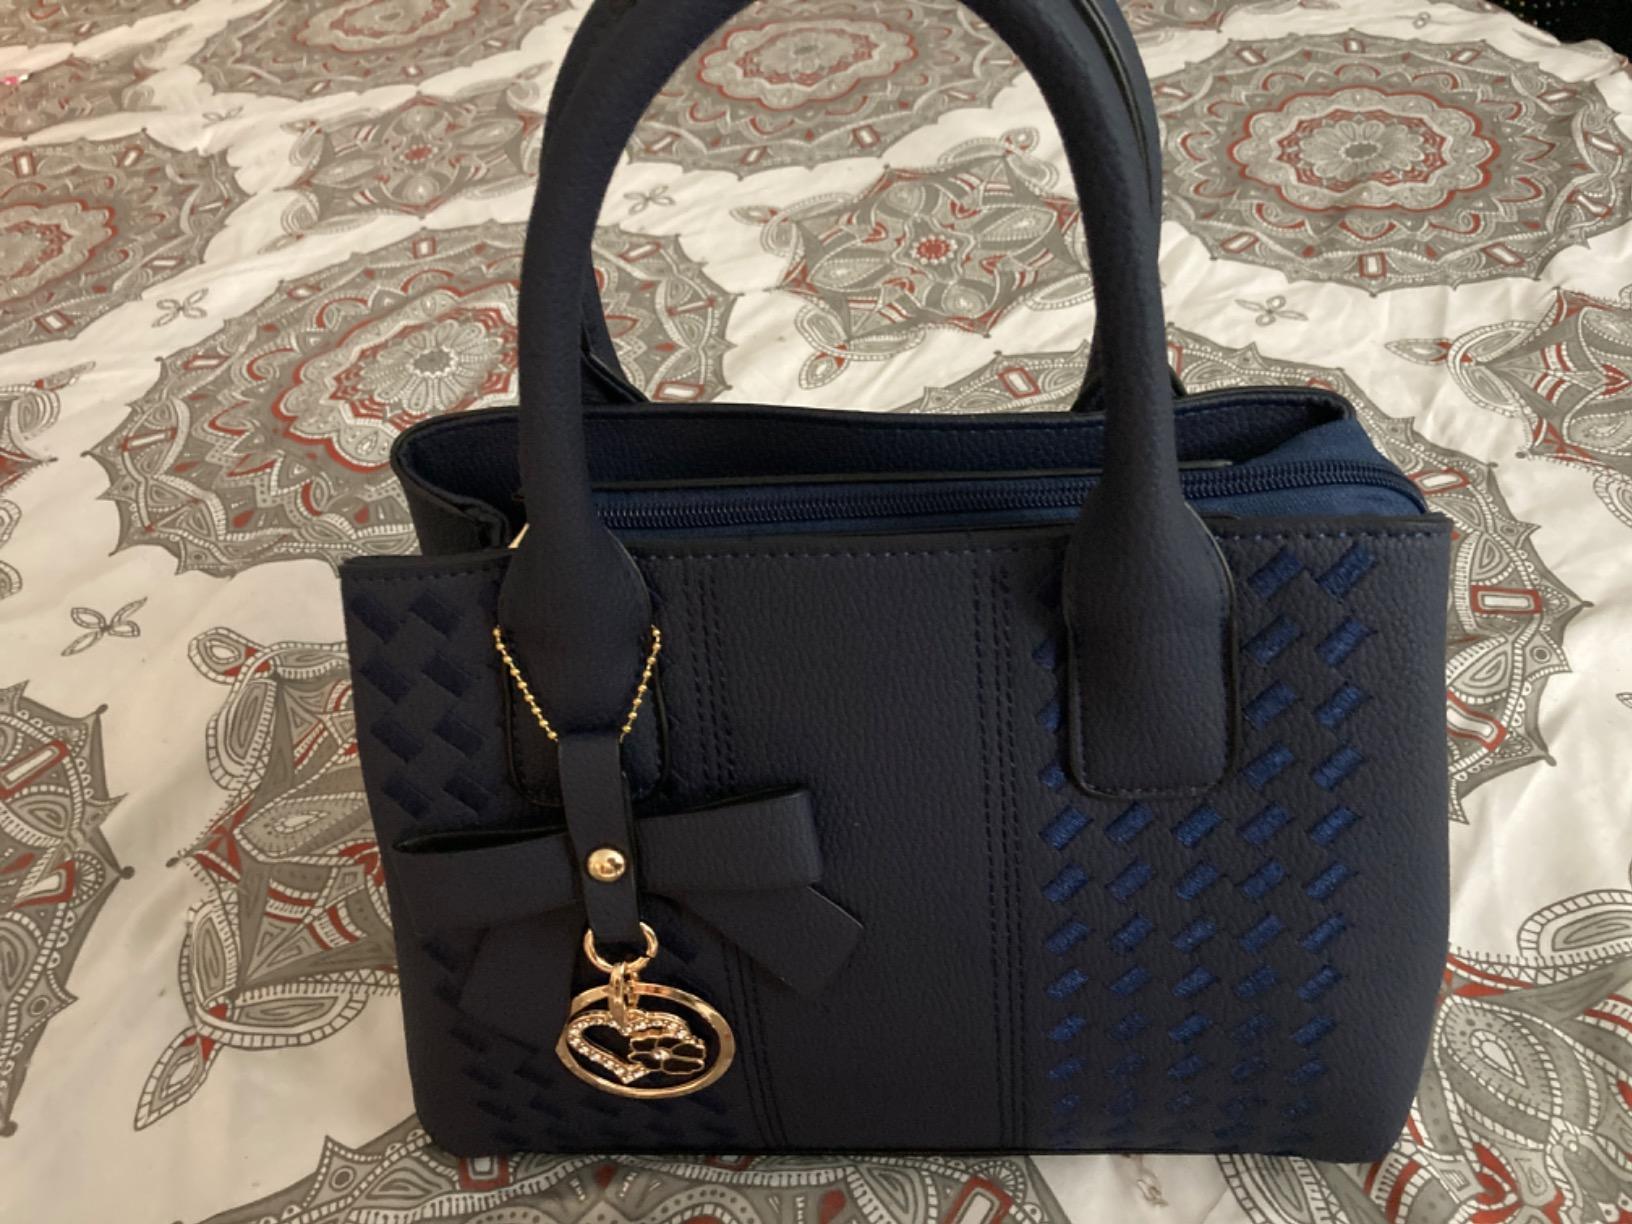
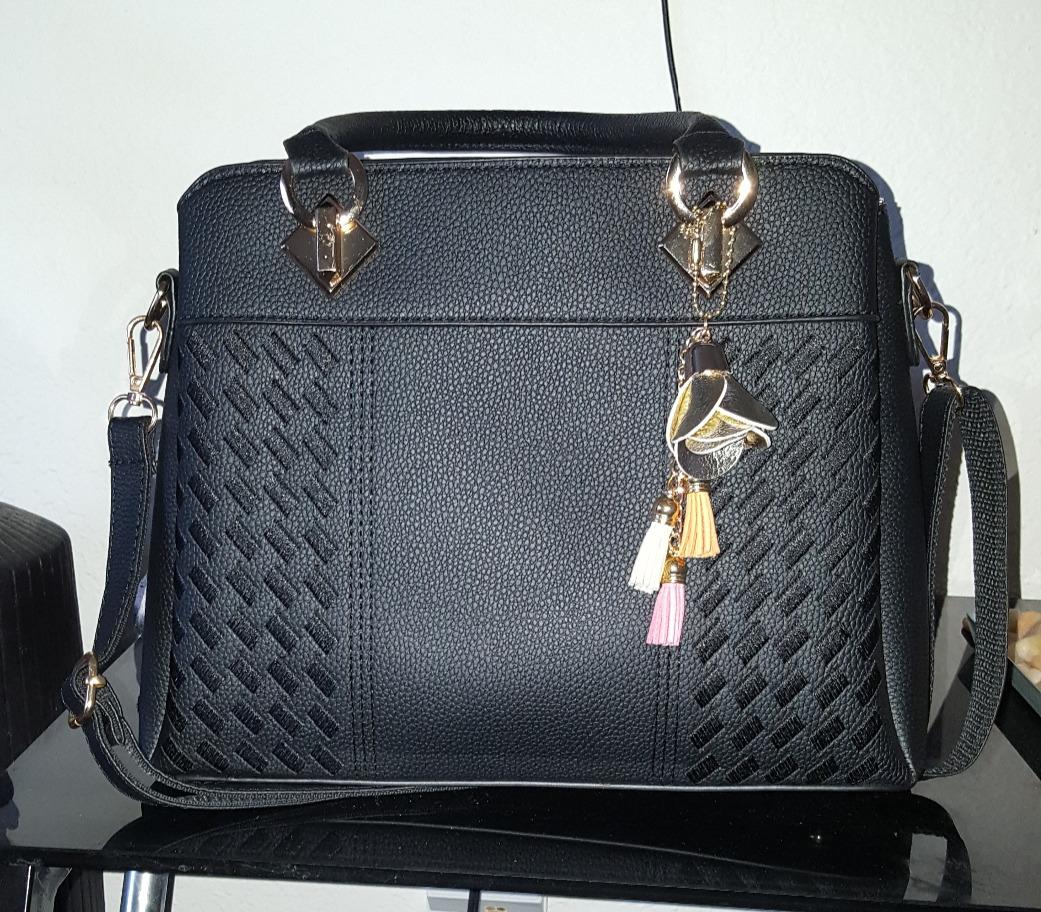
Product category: accessories_handbag
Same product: no